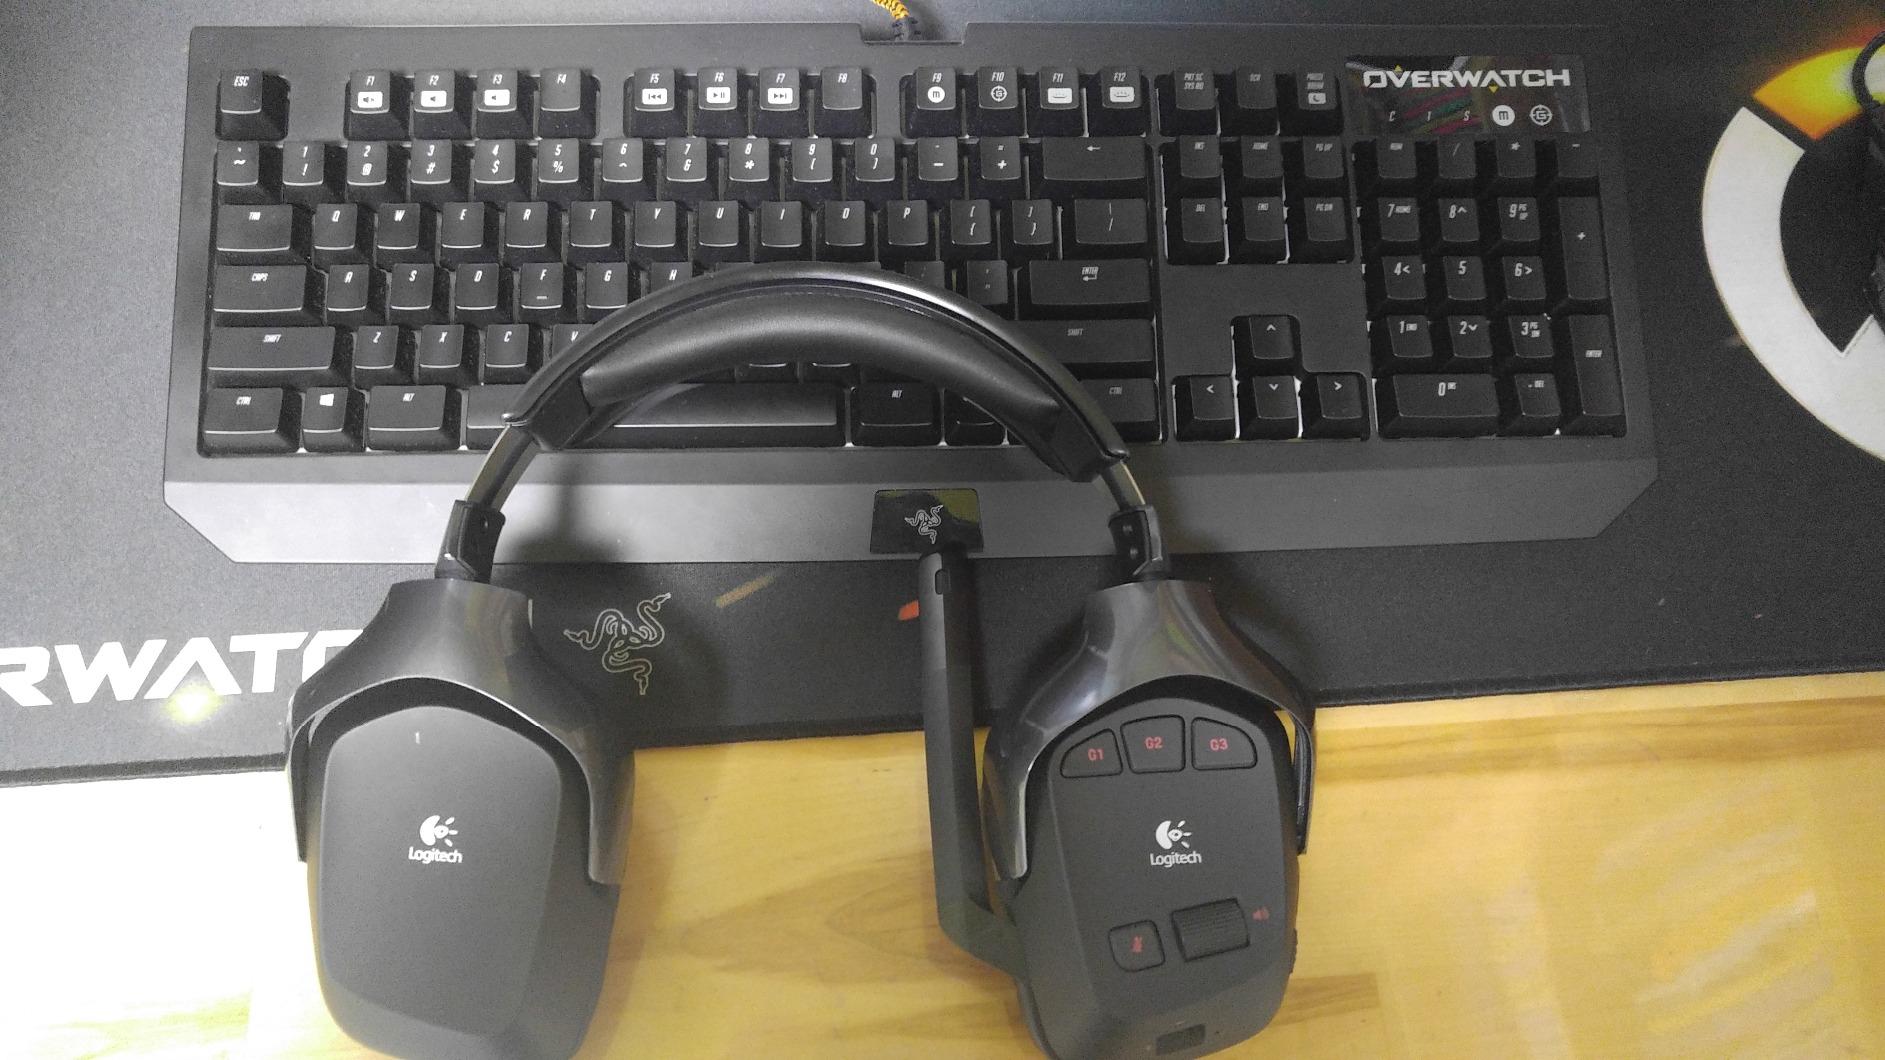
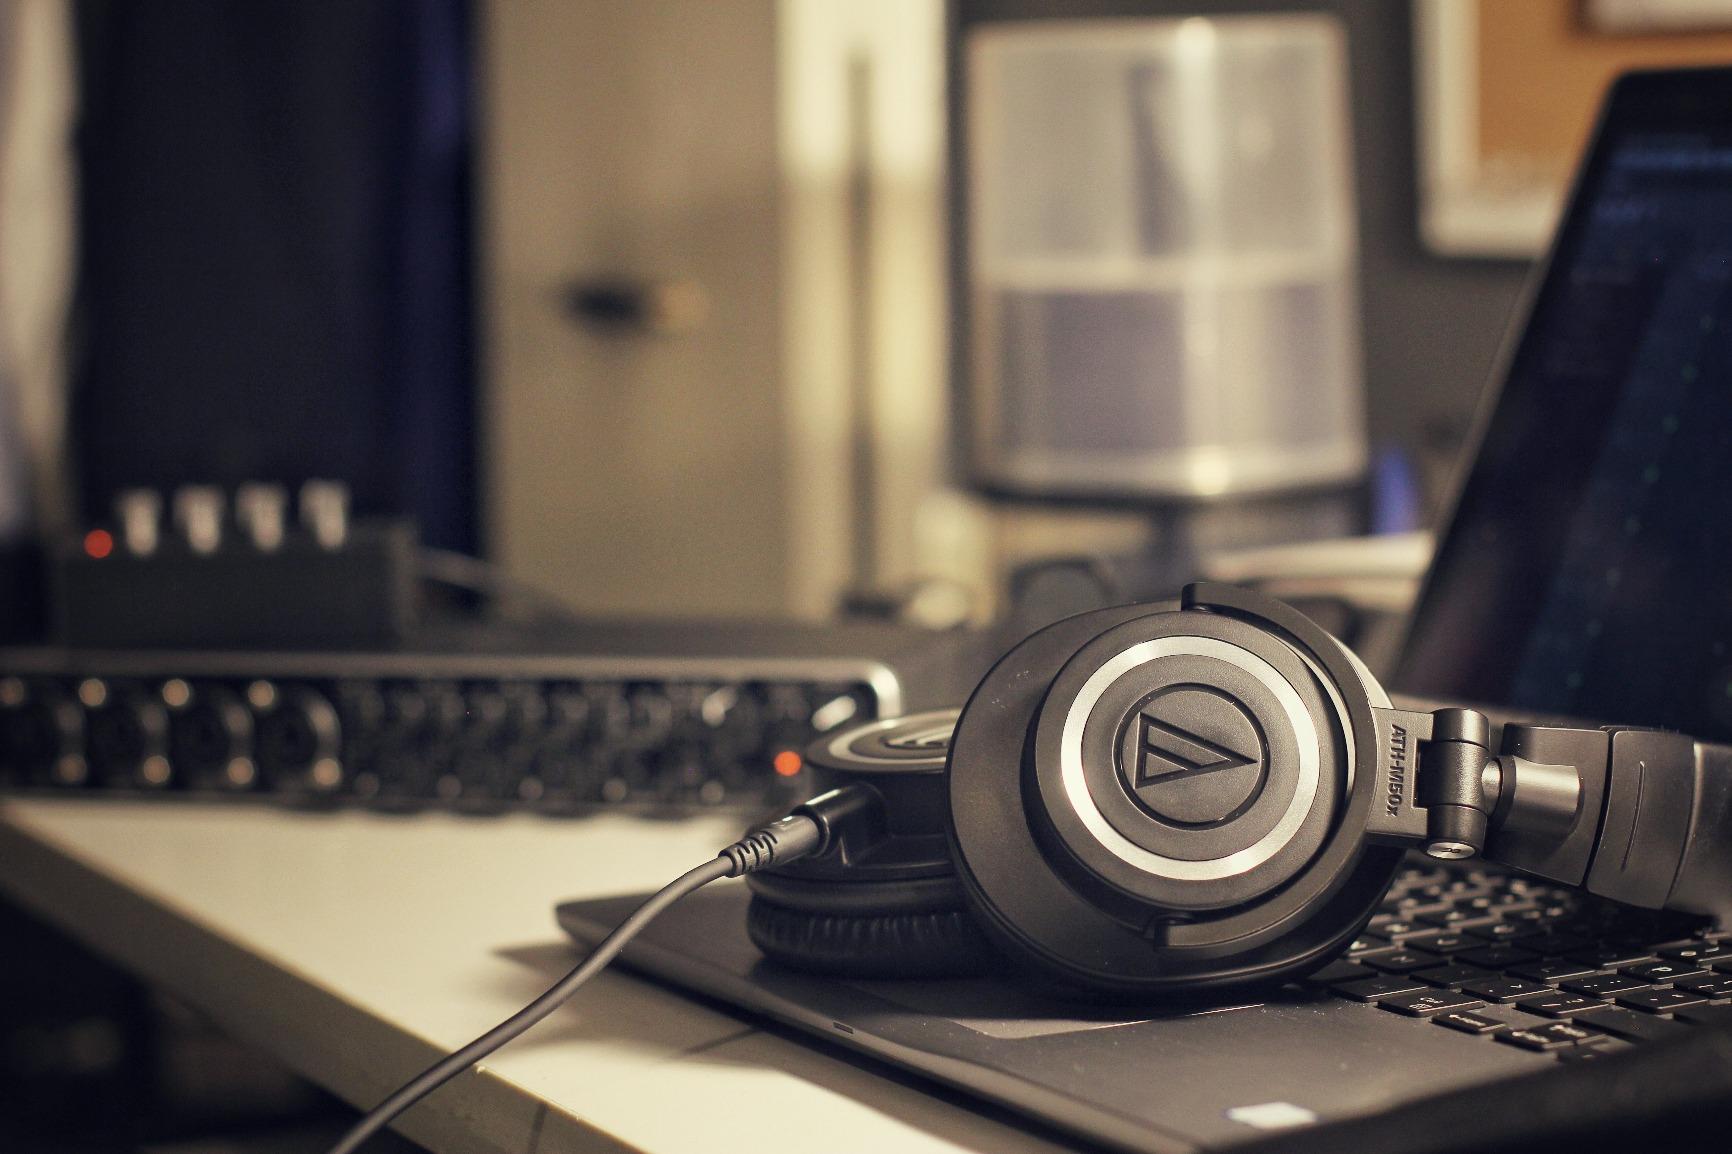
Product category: headphones
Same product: no